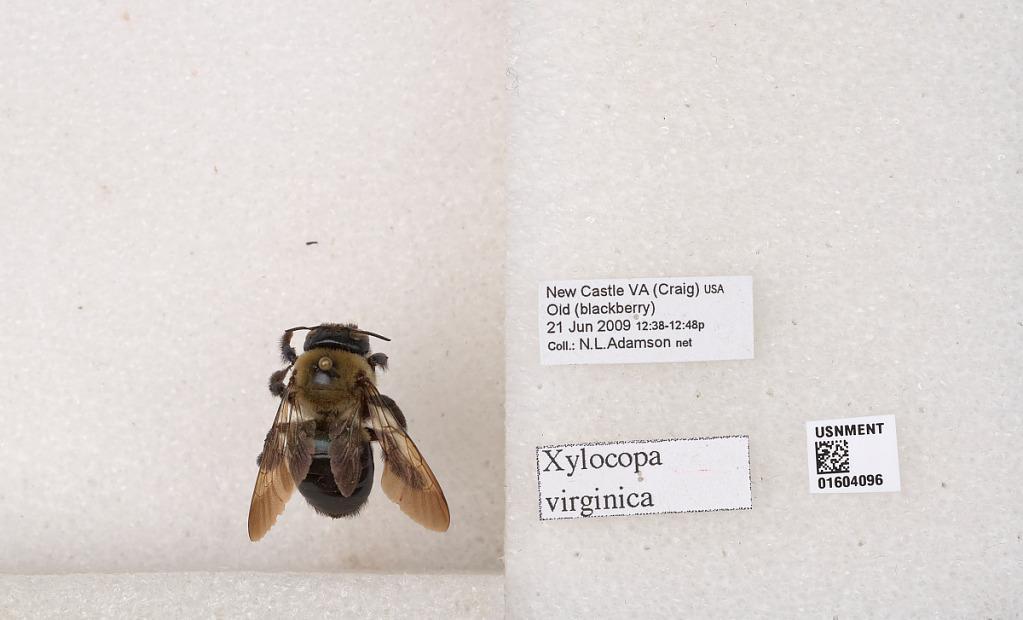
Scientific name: Xylocopa (Xylocopoides) virginica virginica (Linnaeus)
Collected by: N. Adamson
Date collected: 2009-6-21
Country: United States
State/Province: Virginia
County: Craig
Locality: New Castle